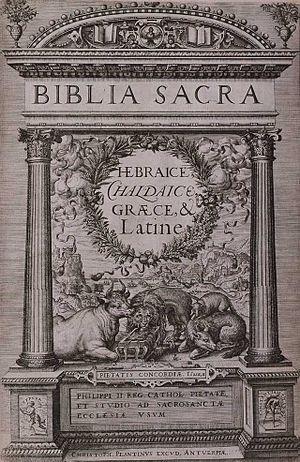
Christophe Plantin, né vers mai 1520 à Saint-Avertin et mort le 1ᵉʳ juillet 1589 à Anvers, est un relieur et imprimeur de renom.
La Bible polyglotte d'Anvers, dite aussi Bible royale, Biblia regia, Bible polyglotte de Plantin, ou encore Bible de Philippe II, est une édition de la Bible en plusieurs langues, réalisée sous le haut patronage du roi d'Espagne Philippe II, et sous la direction scientifique de Benito Arias Montano, par l'imprimeur anversois Christophe Plantin. Divisée en huit volumes, dont trois d'apparatus savant, elle est intitulée en latin Biblia sacra hebraice, chaldaice, græce et latine, Philippi II Regis Catholici pietate et studio ad Sacrosanctæ Ecclesiæ usum. L'impression commença en juillet 1568 et fut achevée le 31 mai 1572.